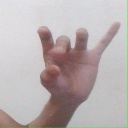
अक्षर: ओ